Rodney Dangerfield

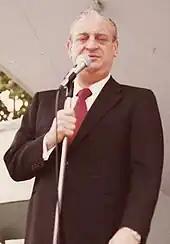
Dangerfield in 1978

In 1990, Dangerfield was involved in "Where's Rodney?", an unsold TV pilot for NBC. The show starred Jared Rushton as a teenager, also named Rodney, who could summon Dangerfield whenever he needed guidance about his life.